Eric Clapton

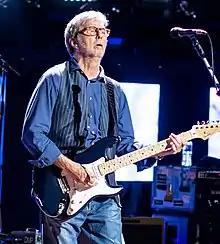
Clapton performing at the Royal Albert Hall in 2017

Eric Patrick Clapton (born 1945) is an English rock and blues guitarist, singer, and songwriter. He is regarded as one of the most successful and influential guitarists in rock music. Clapton ranked second in "Rolling Stone"s list of the "100 Greatest Guitarists of All Time" and fourth in Gibsons "Top 50 Guitarists of All Time". He was named number five in "Time" magazine's list of "The 10 Best Electric Guitar Players" in 2009.